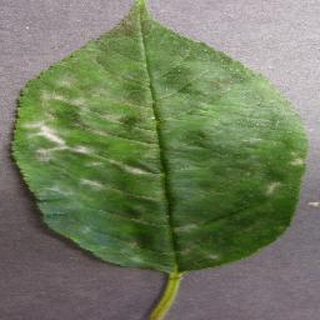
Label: cherry_powdery_mildew